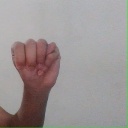
अक्षर: म